Pisnia zavzhdy z namy

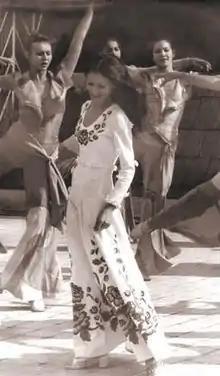
Film poster

Pisnia zavzhdy z namy is a 1975 Soviet musical film, produced by Viktor Storozhenko starring Sofia Rotaru in the main role, as well as Ukrainian Smerichka vocal-instrumental band. The movie features songs in Ukrainian, Romanian and Russian of Sofia Rotaru filmed in the background of Ukrainian Carpathian mountains.